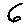
Label: 6